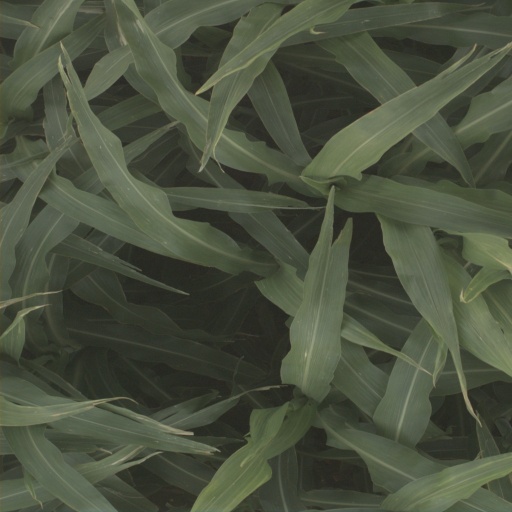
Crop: sorghum